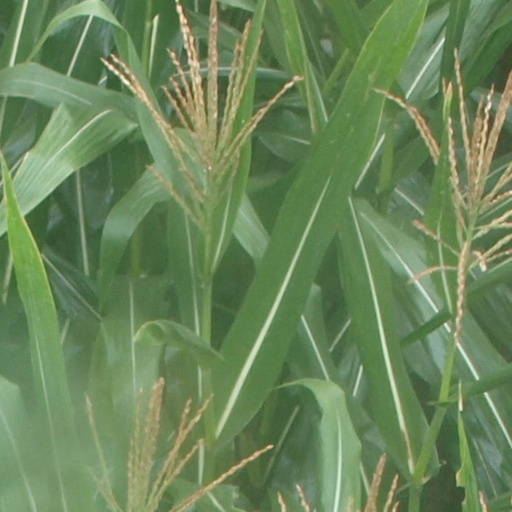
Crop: maize; corn